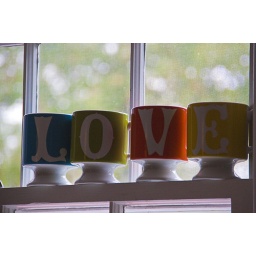
rainy morning sunligh struggles past my &amp;quot;happy mugs&amp;quot; in the kitchen window